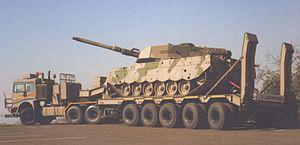
Land Systems OMC est une société sud-africaine, créée en 1977, qui produit une gamme de véhicules blindés en service dans de nombreux pays dans le monde notamment les forces armées américaines, canadiennes et sud-africaines.